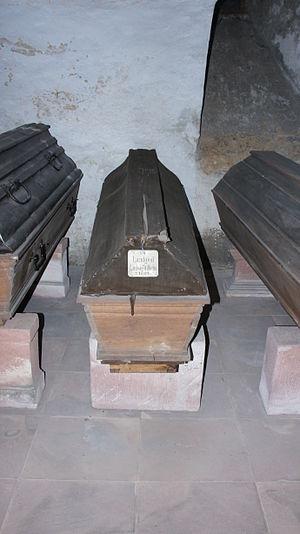
Louis-Guillaume de Hesse-Hombourg est landgrave de Hesse-Hombourg de 1829 à sa mort.